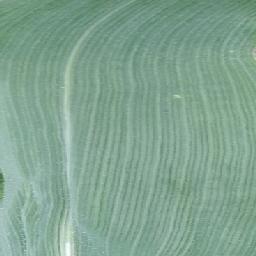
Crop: corn
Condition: (maize)_healthy